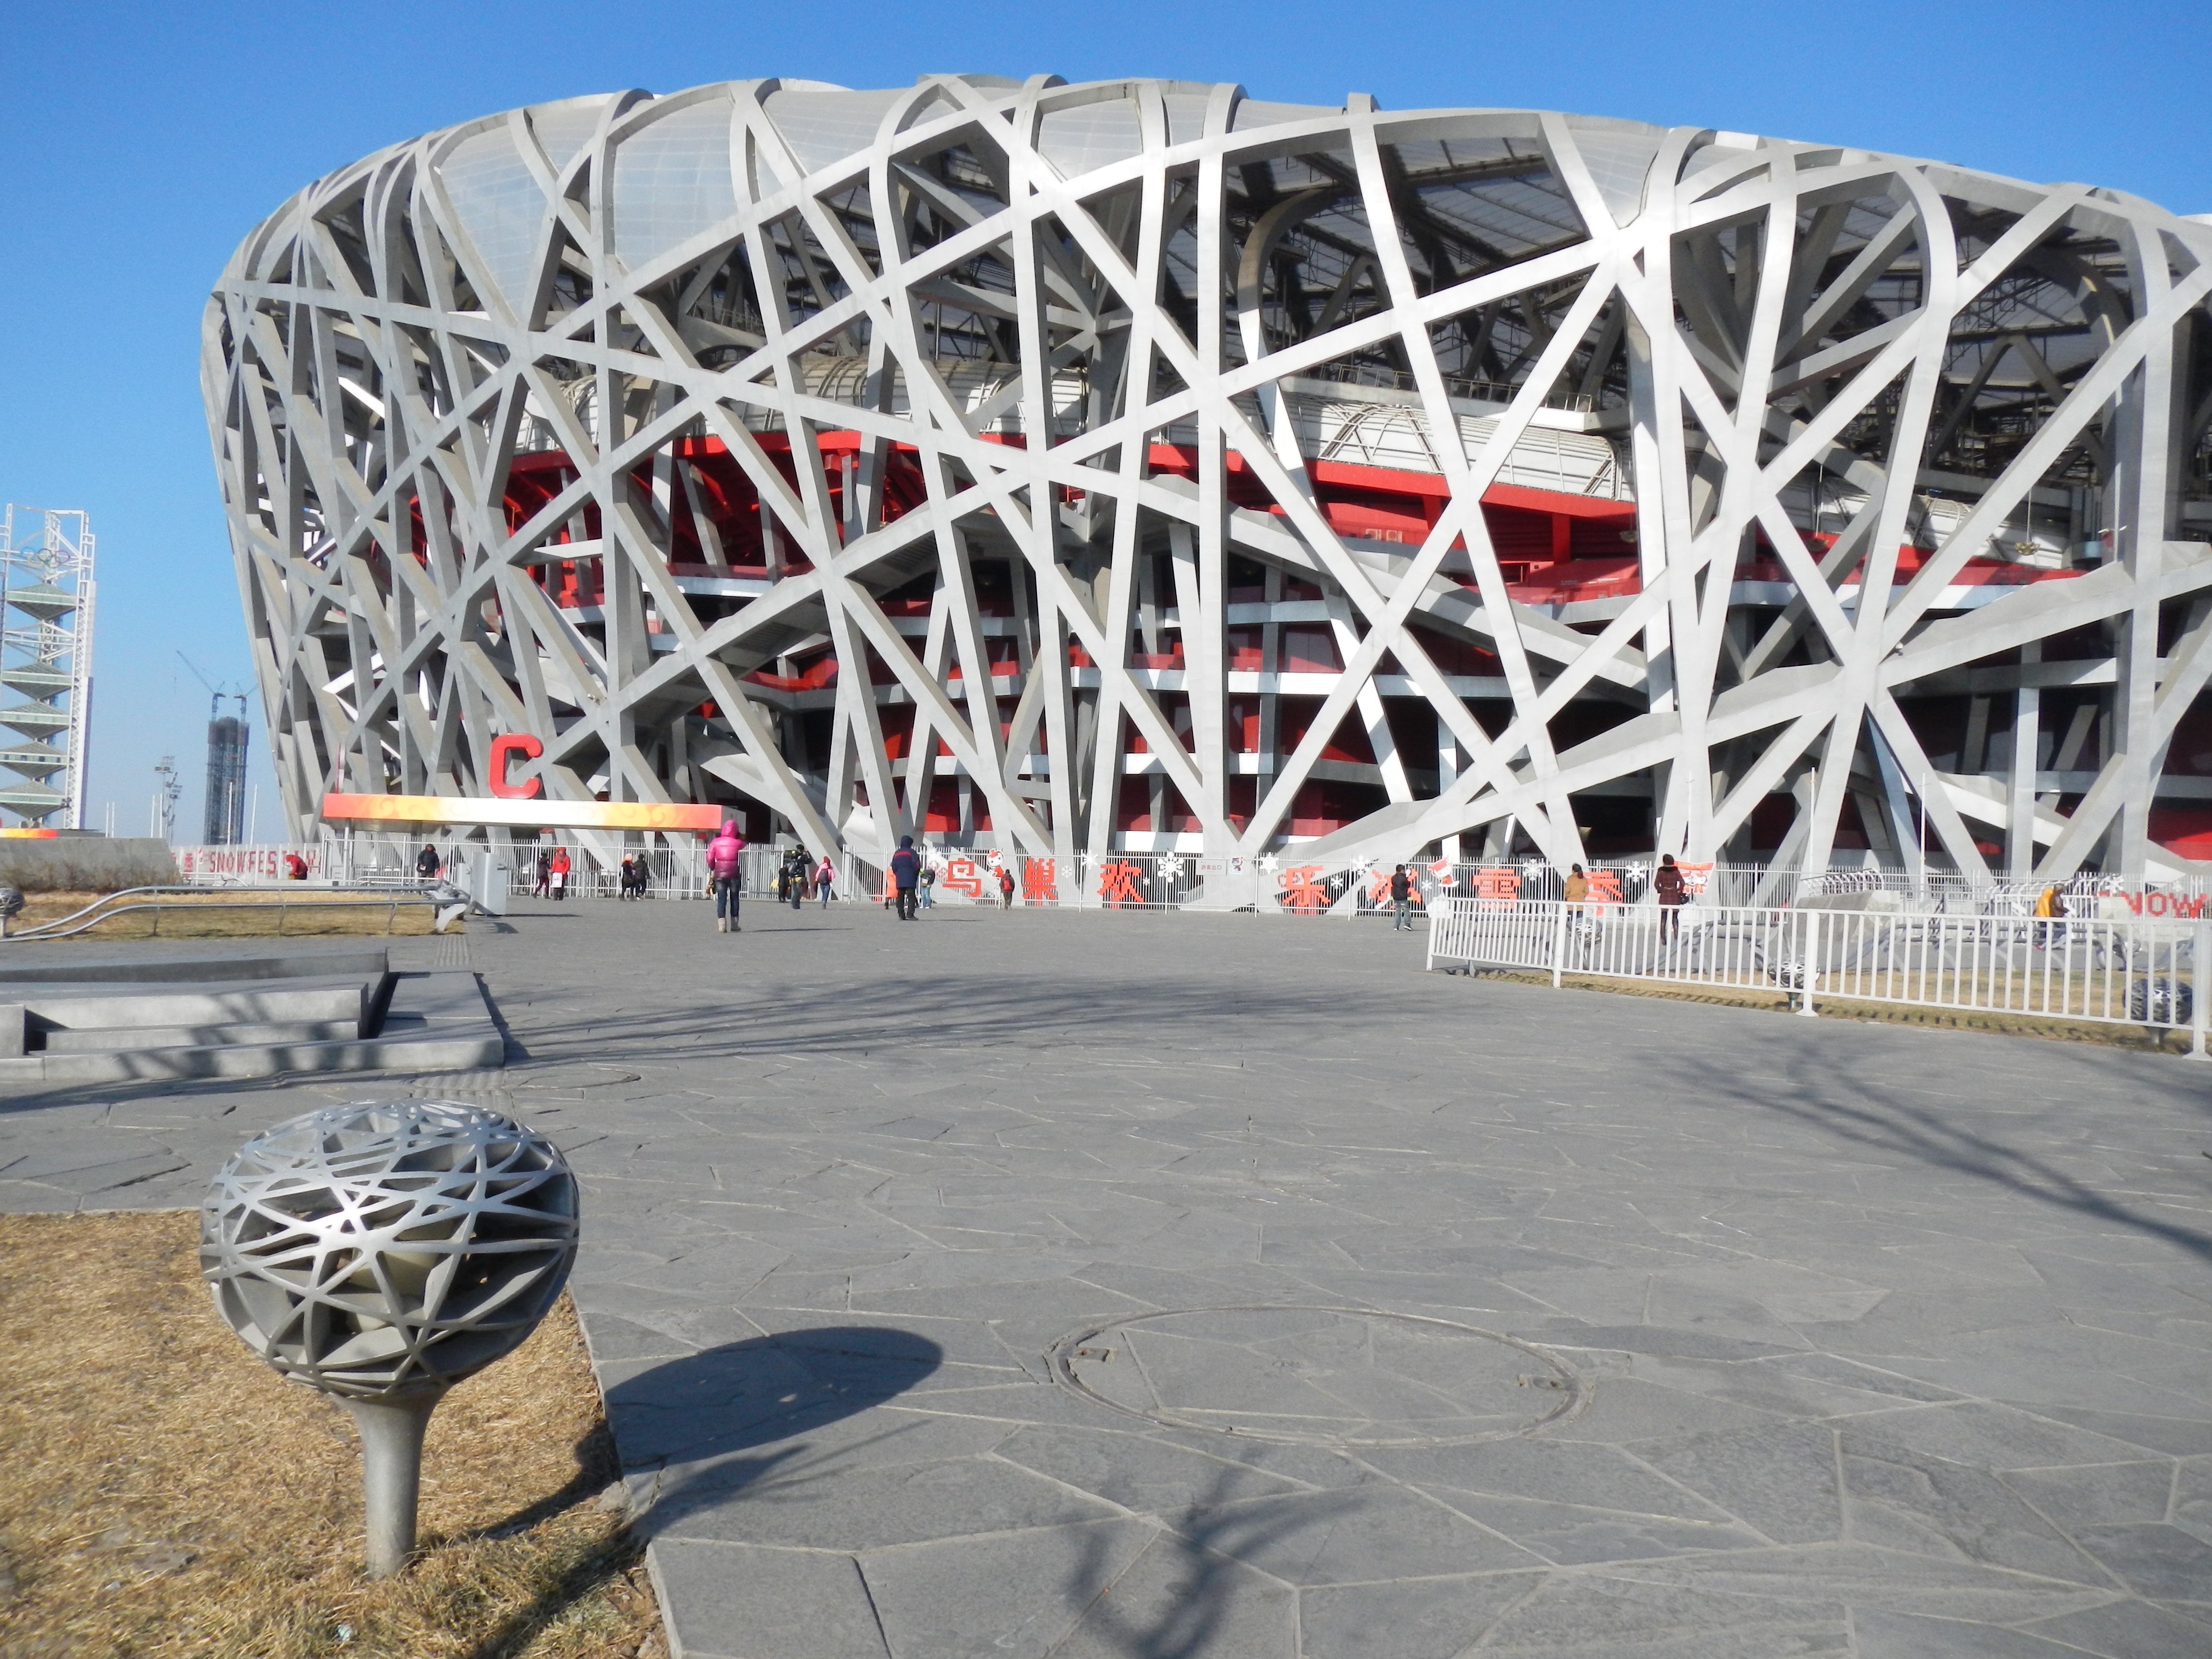
architecture, structure, bridge, landmark, stadium, public space, arena, race track, tourist attraction, sport venue, sports centre